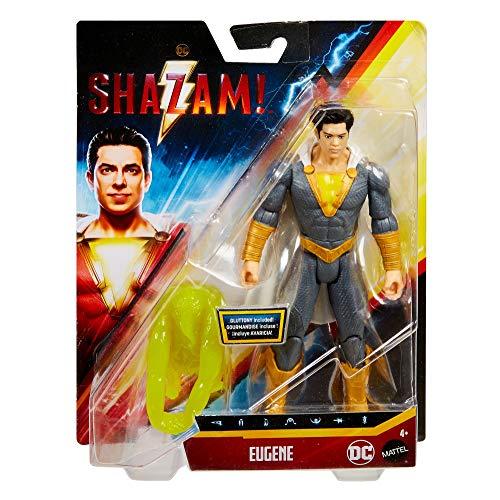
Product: DC Comics Shazam! Eugene Action Figure
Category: Toys & Games | Toy Figures & Playsets | Action Figures
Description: Exciting, authentic 6" scale Shazam movie Eugene figure.
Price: $9.44
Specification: ProductDimensions:6.5x1.8x10.5inches|ItemWeight:3.52ounces|ShippingWeight:5.6ounces(Viewshippingratesandpolicies)|ASIN:B07GTBCN3Q|Itemmodelnumber:GCW46|Manufacturerrecommendedage:4-8years